BAE Systems Hawk

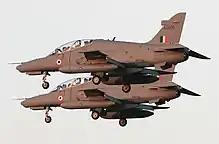
Two BAE Systems Hawks of the Indian Air Force

In November 2011, the Red Arrows suffered another pilot fatality when the Martin-Baker Mk.10 ejection seat fitted to the Hawk T1 activated while the aircraft was stationary; the veteran combat pilot died on ground impact when the ejector seat parachute also failed to deploy. This resulted in the UK Ministry of Defence implementing a ban on non-essential flying in aircraft fitted with ejector seats similar to those fitted in the Hawk T1 after the death. The ban was lifted for Tornado attack jets but remained on Hawk T1, Hawk T2 and Tucano flights while the RAF reviewed evidence on those aircraft.